Panevėžys

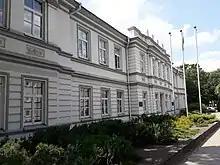
Juozas Balčikonis Gymnasium, the first Lithuanian gymnasium

Other notable buildings from the 19th century and early 20th century are two windmills in Ramygalos Street (built in 1875 and 1880), historicism brick style Panevėžys bottling plant of the state vodka monopoly in Kranto Street (built in 1880; served as a Panevėžys Cannery during the Soviet period), building of the current Juozas Balčikonis Gymnasium (1884), residential house of J. Kasperovičius (1889; served as a court during the interwar period, later as a Local Lore Museum during the Soviet period and currently is the Panevėžys City Art Gallery), historicism brick style prison buildings – a two-story administrative building near the street and a four-story prison building in the courtyard (1893; P. Puzino St. 12), eclectic two-storey hotel "Centralinis" with mezzanine and attic (1894; Laisvės Square 1), Moigių houses complex of pink and yellow brick masonry (1895; now Panevėžys Museum of Local Lore), historicism style yeast and distillery factory buildings (Respublikos St. 82), historicism style two-storey J. Masiulis Bookstore (1890–1900), Natelis Kisinas' house (1900; in 1987 it was integrated into the Panevėžys City Municipality building complex), neoclassical with Art Nouveau style features Panevėžys Credit Society Palace (1915; now Panevėžys County Gabrielė Petkevičaitė-Bitė Public Library).